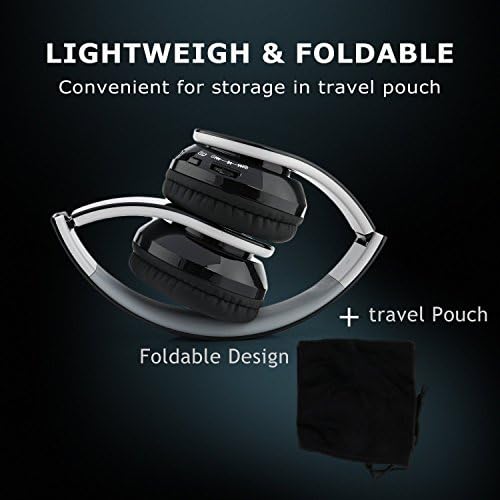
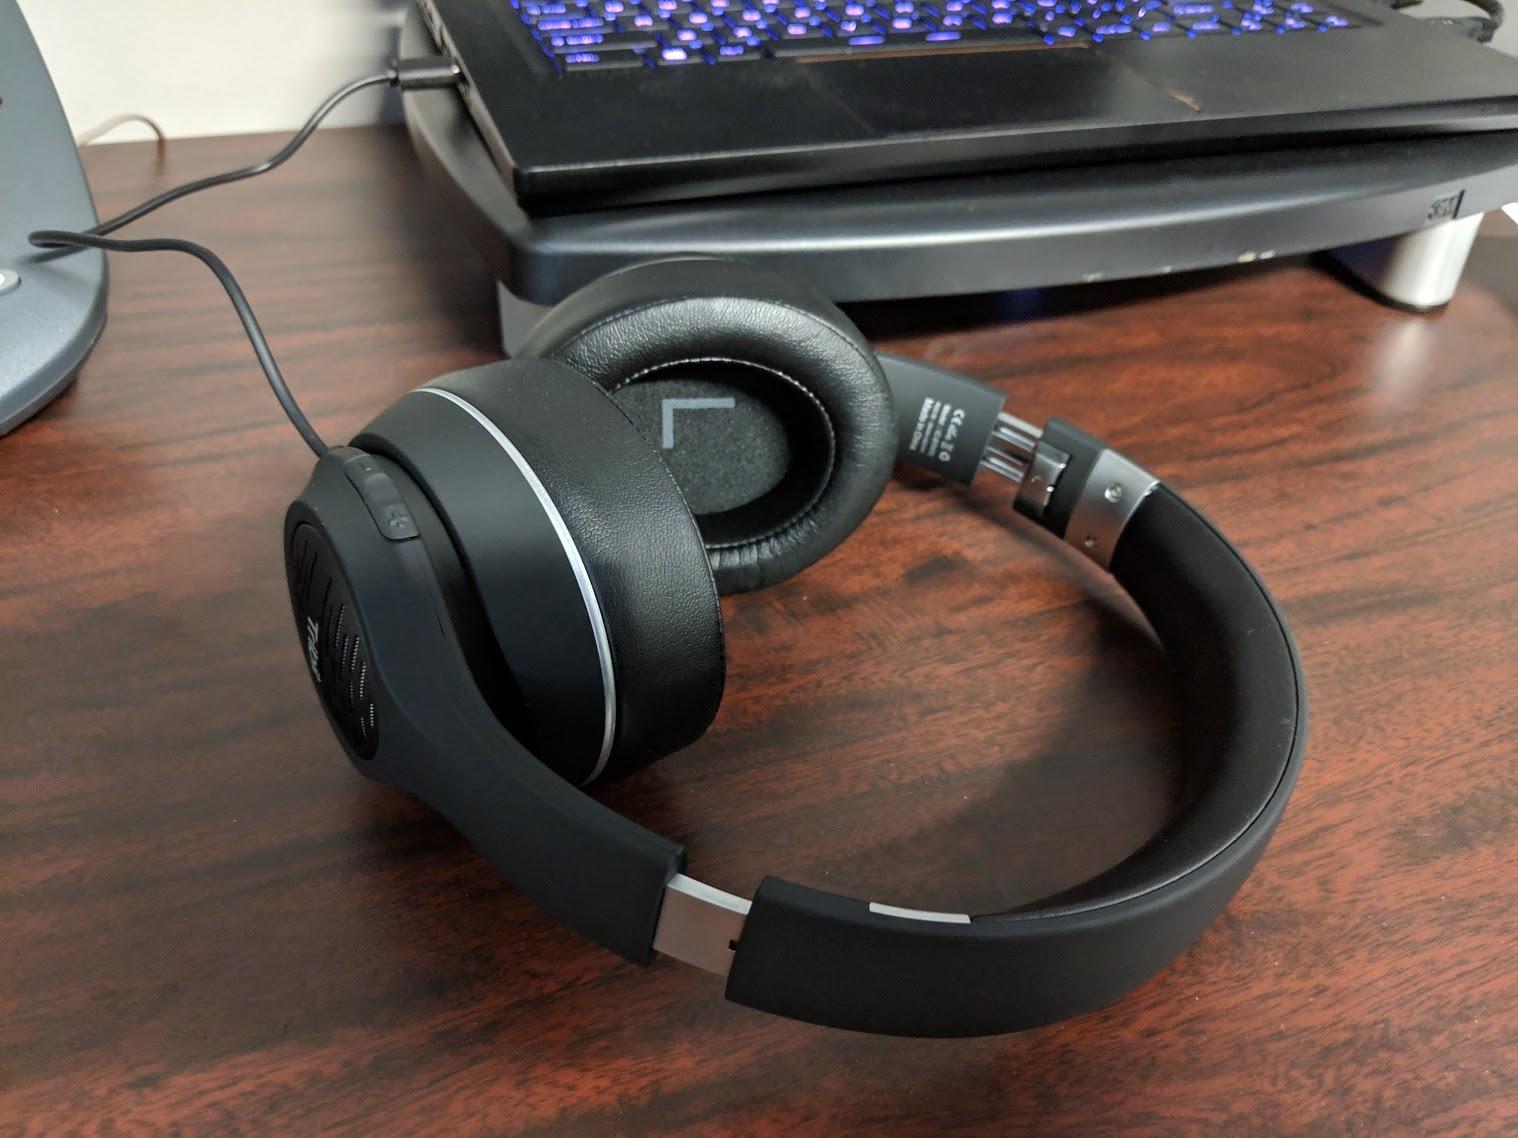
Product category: headphones
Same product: no